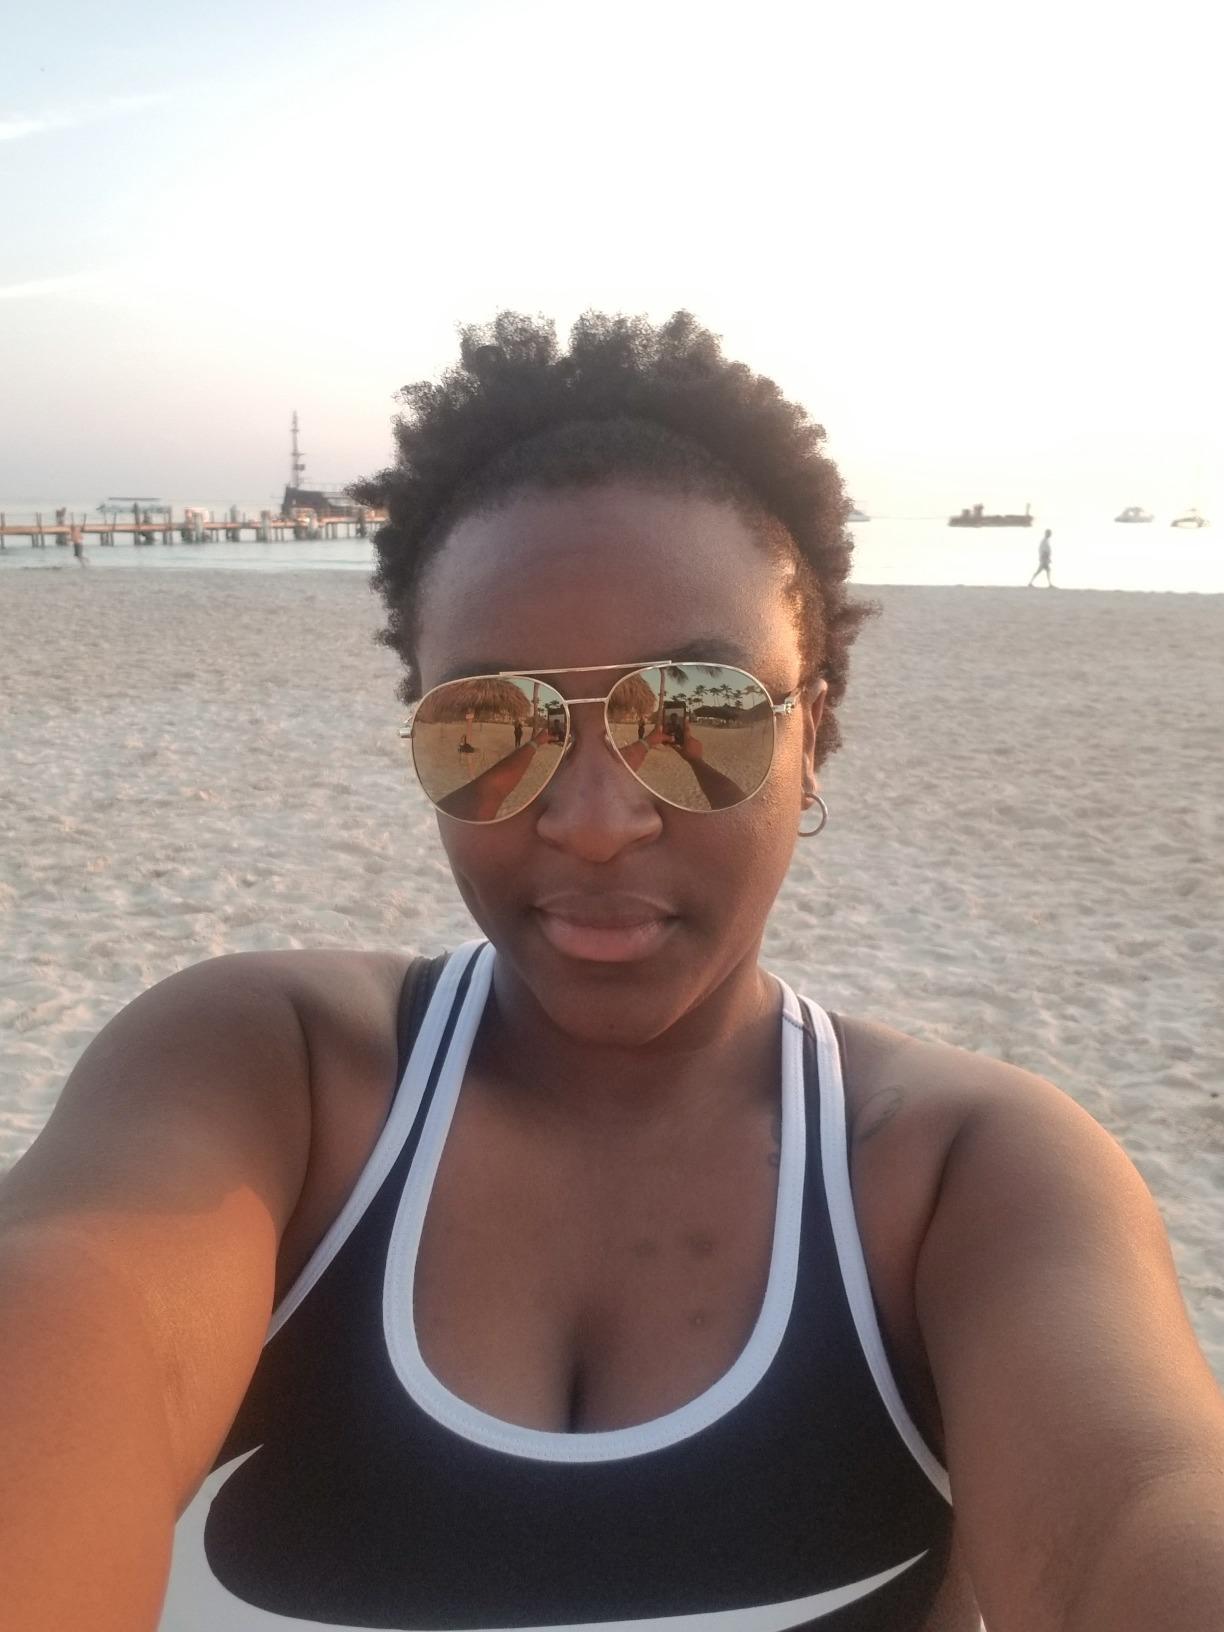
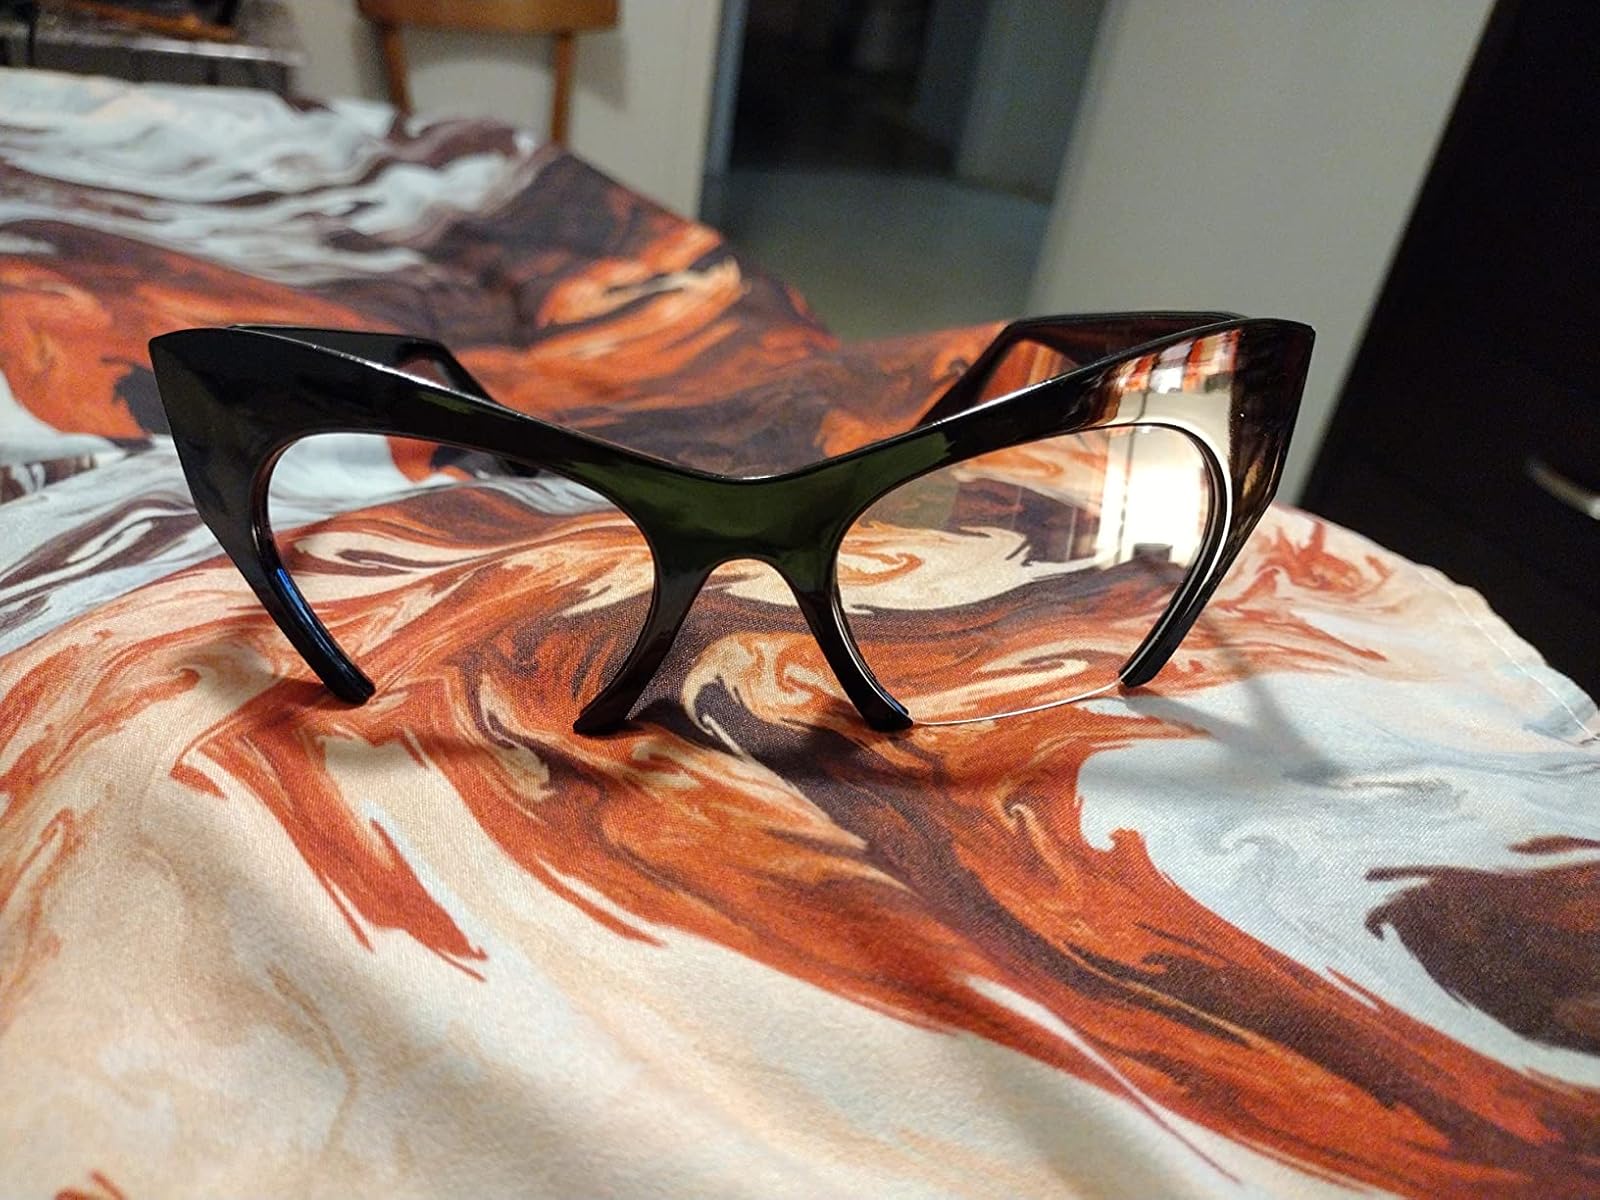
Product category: accessories_sunglasses
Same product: no